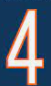
Number: 4